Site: brandenburg
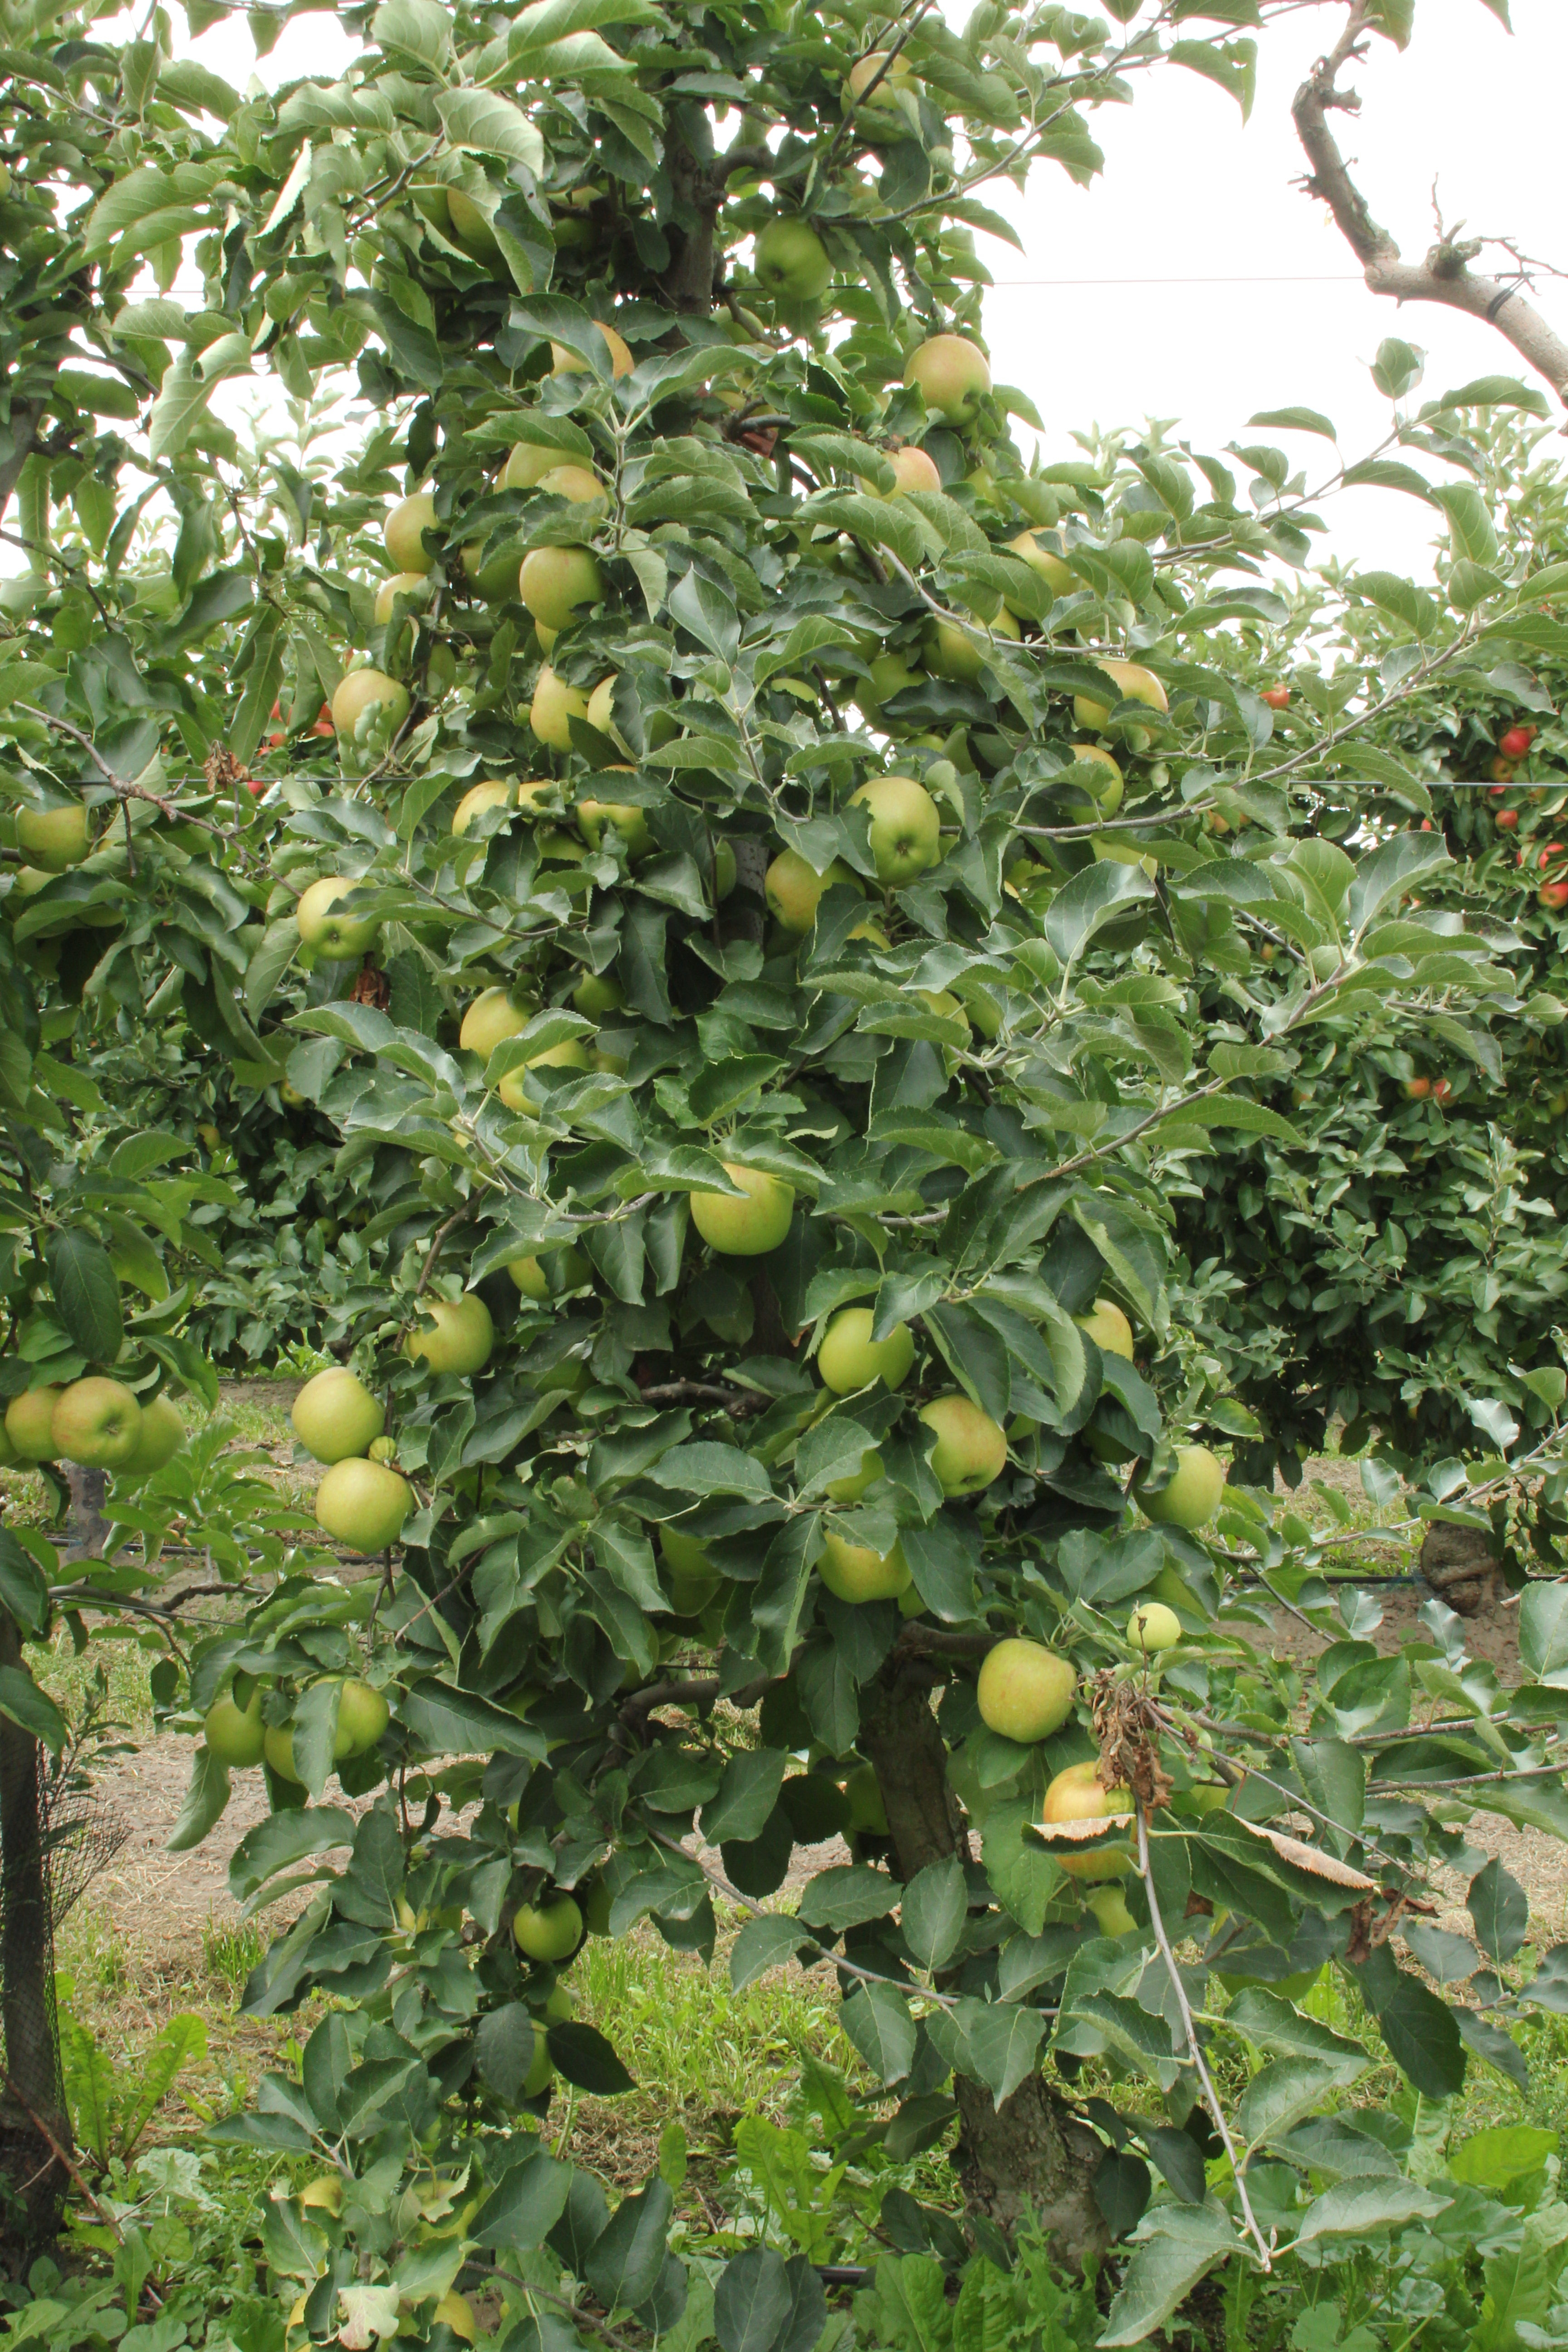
Growth stage (BBCH 87): Maturity of fruit and seed